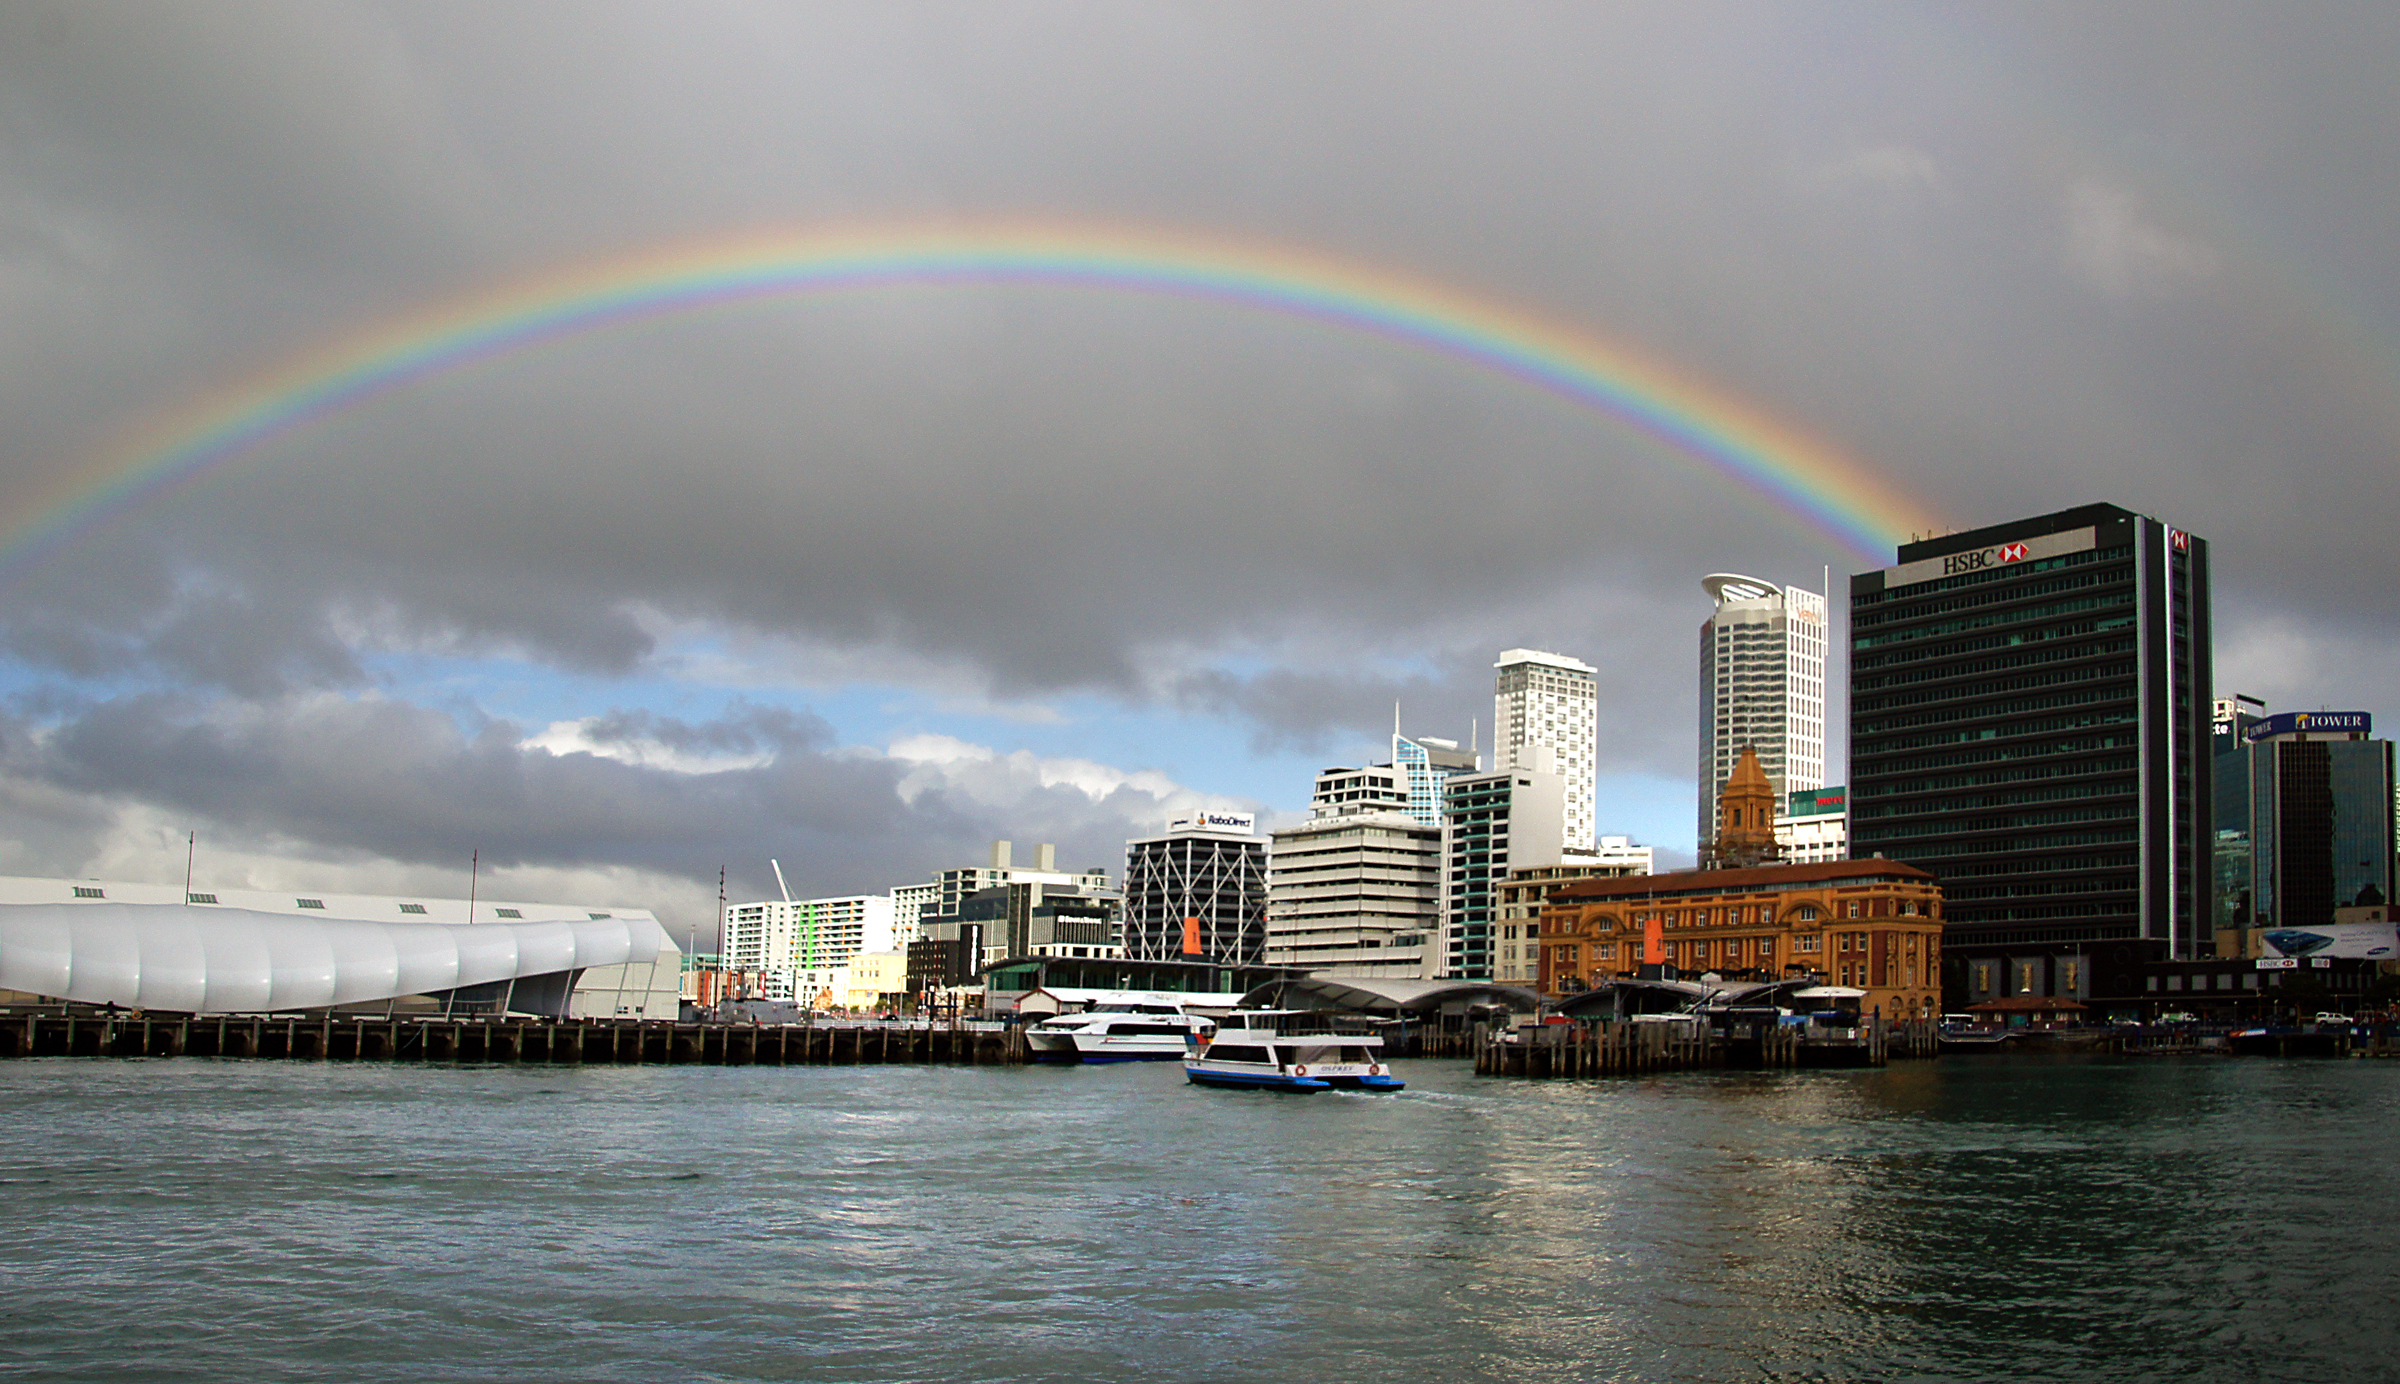
skyline, cityscape, dusk, reflection, weather, rainbow, auckland, waterfrontauckland, meteorological phenomenon, atmosphere of earth